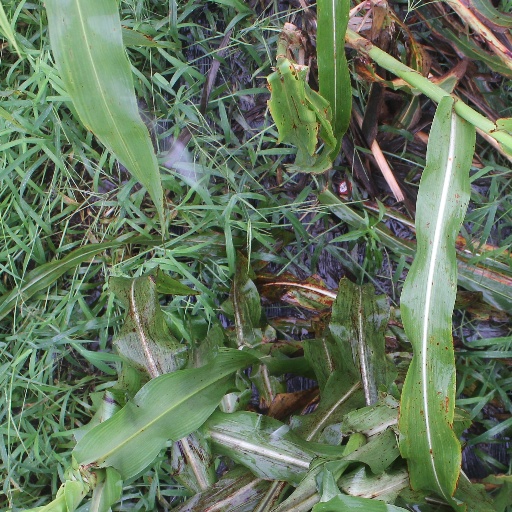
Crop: sorghum